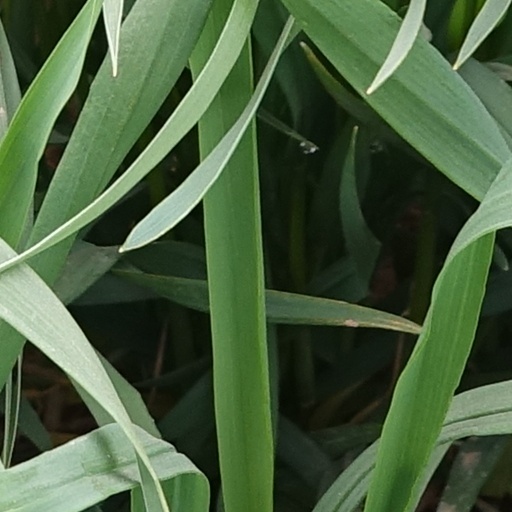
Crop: wheat